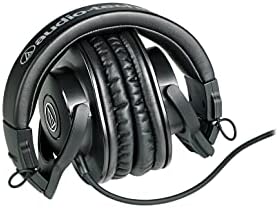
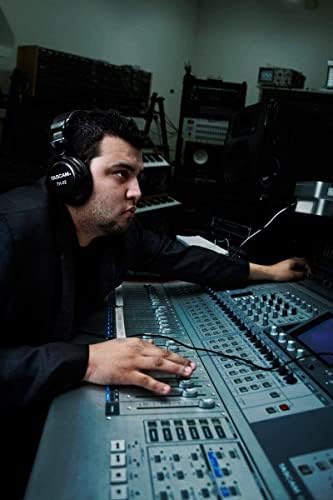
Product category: headphones
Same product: no